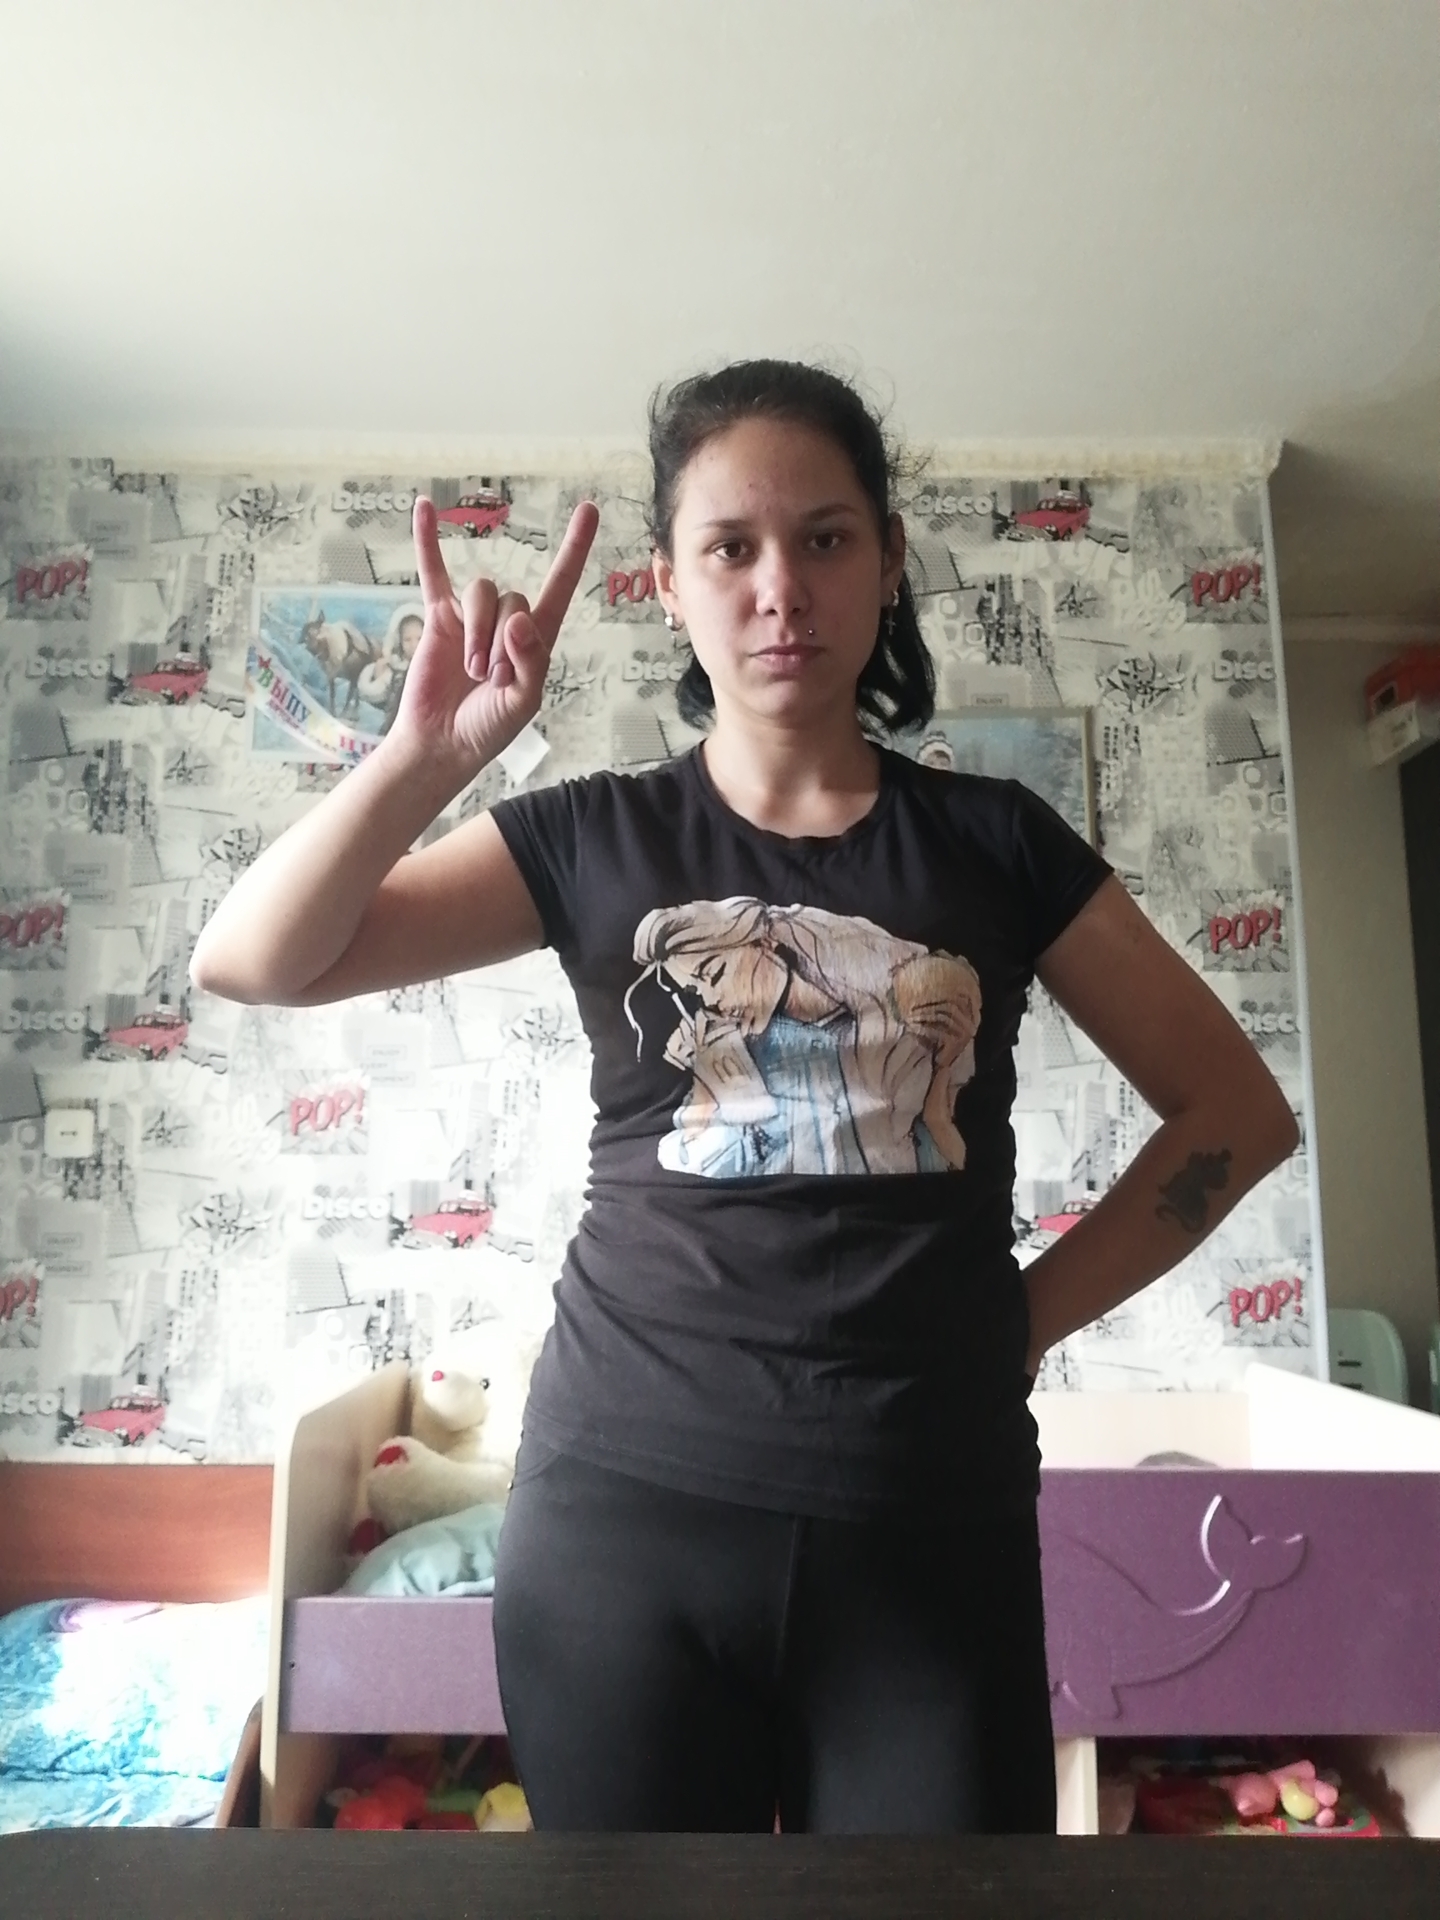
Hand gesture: rock